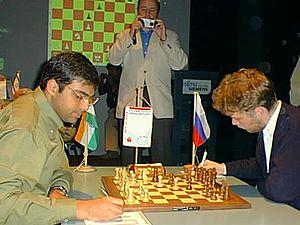
Le championnat du monde d’échecs est une épreuve destinée à déterminer le champion du monde pour le jeu d’échecs. Ce championnat existe depuis 1886.
Aleksandr Valerievitch Khalifman, né le 18 janvier 1966 à Léningrad, est un joueur d'échecs russe, grand maître international depuis 1990. Il fut champion de Russie en 1996 et champion du monde de la Fédération internationale des échecs en 1999.
Dans ce nom indien, Viswanathan est le nom du père et Anand est le nom personnel.